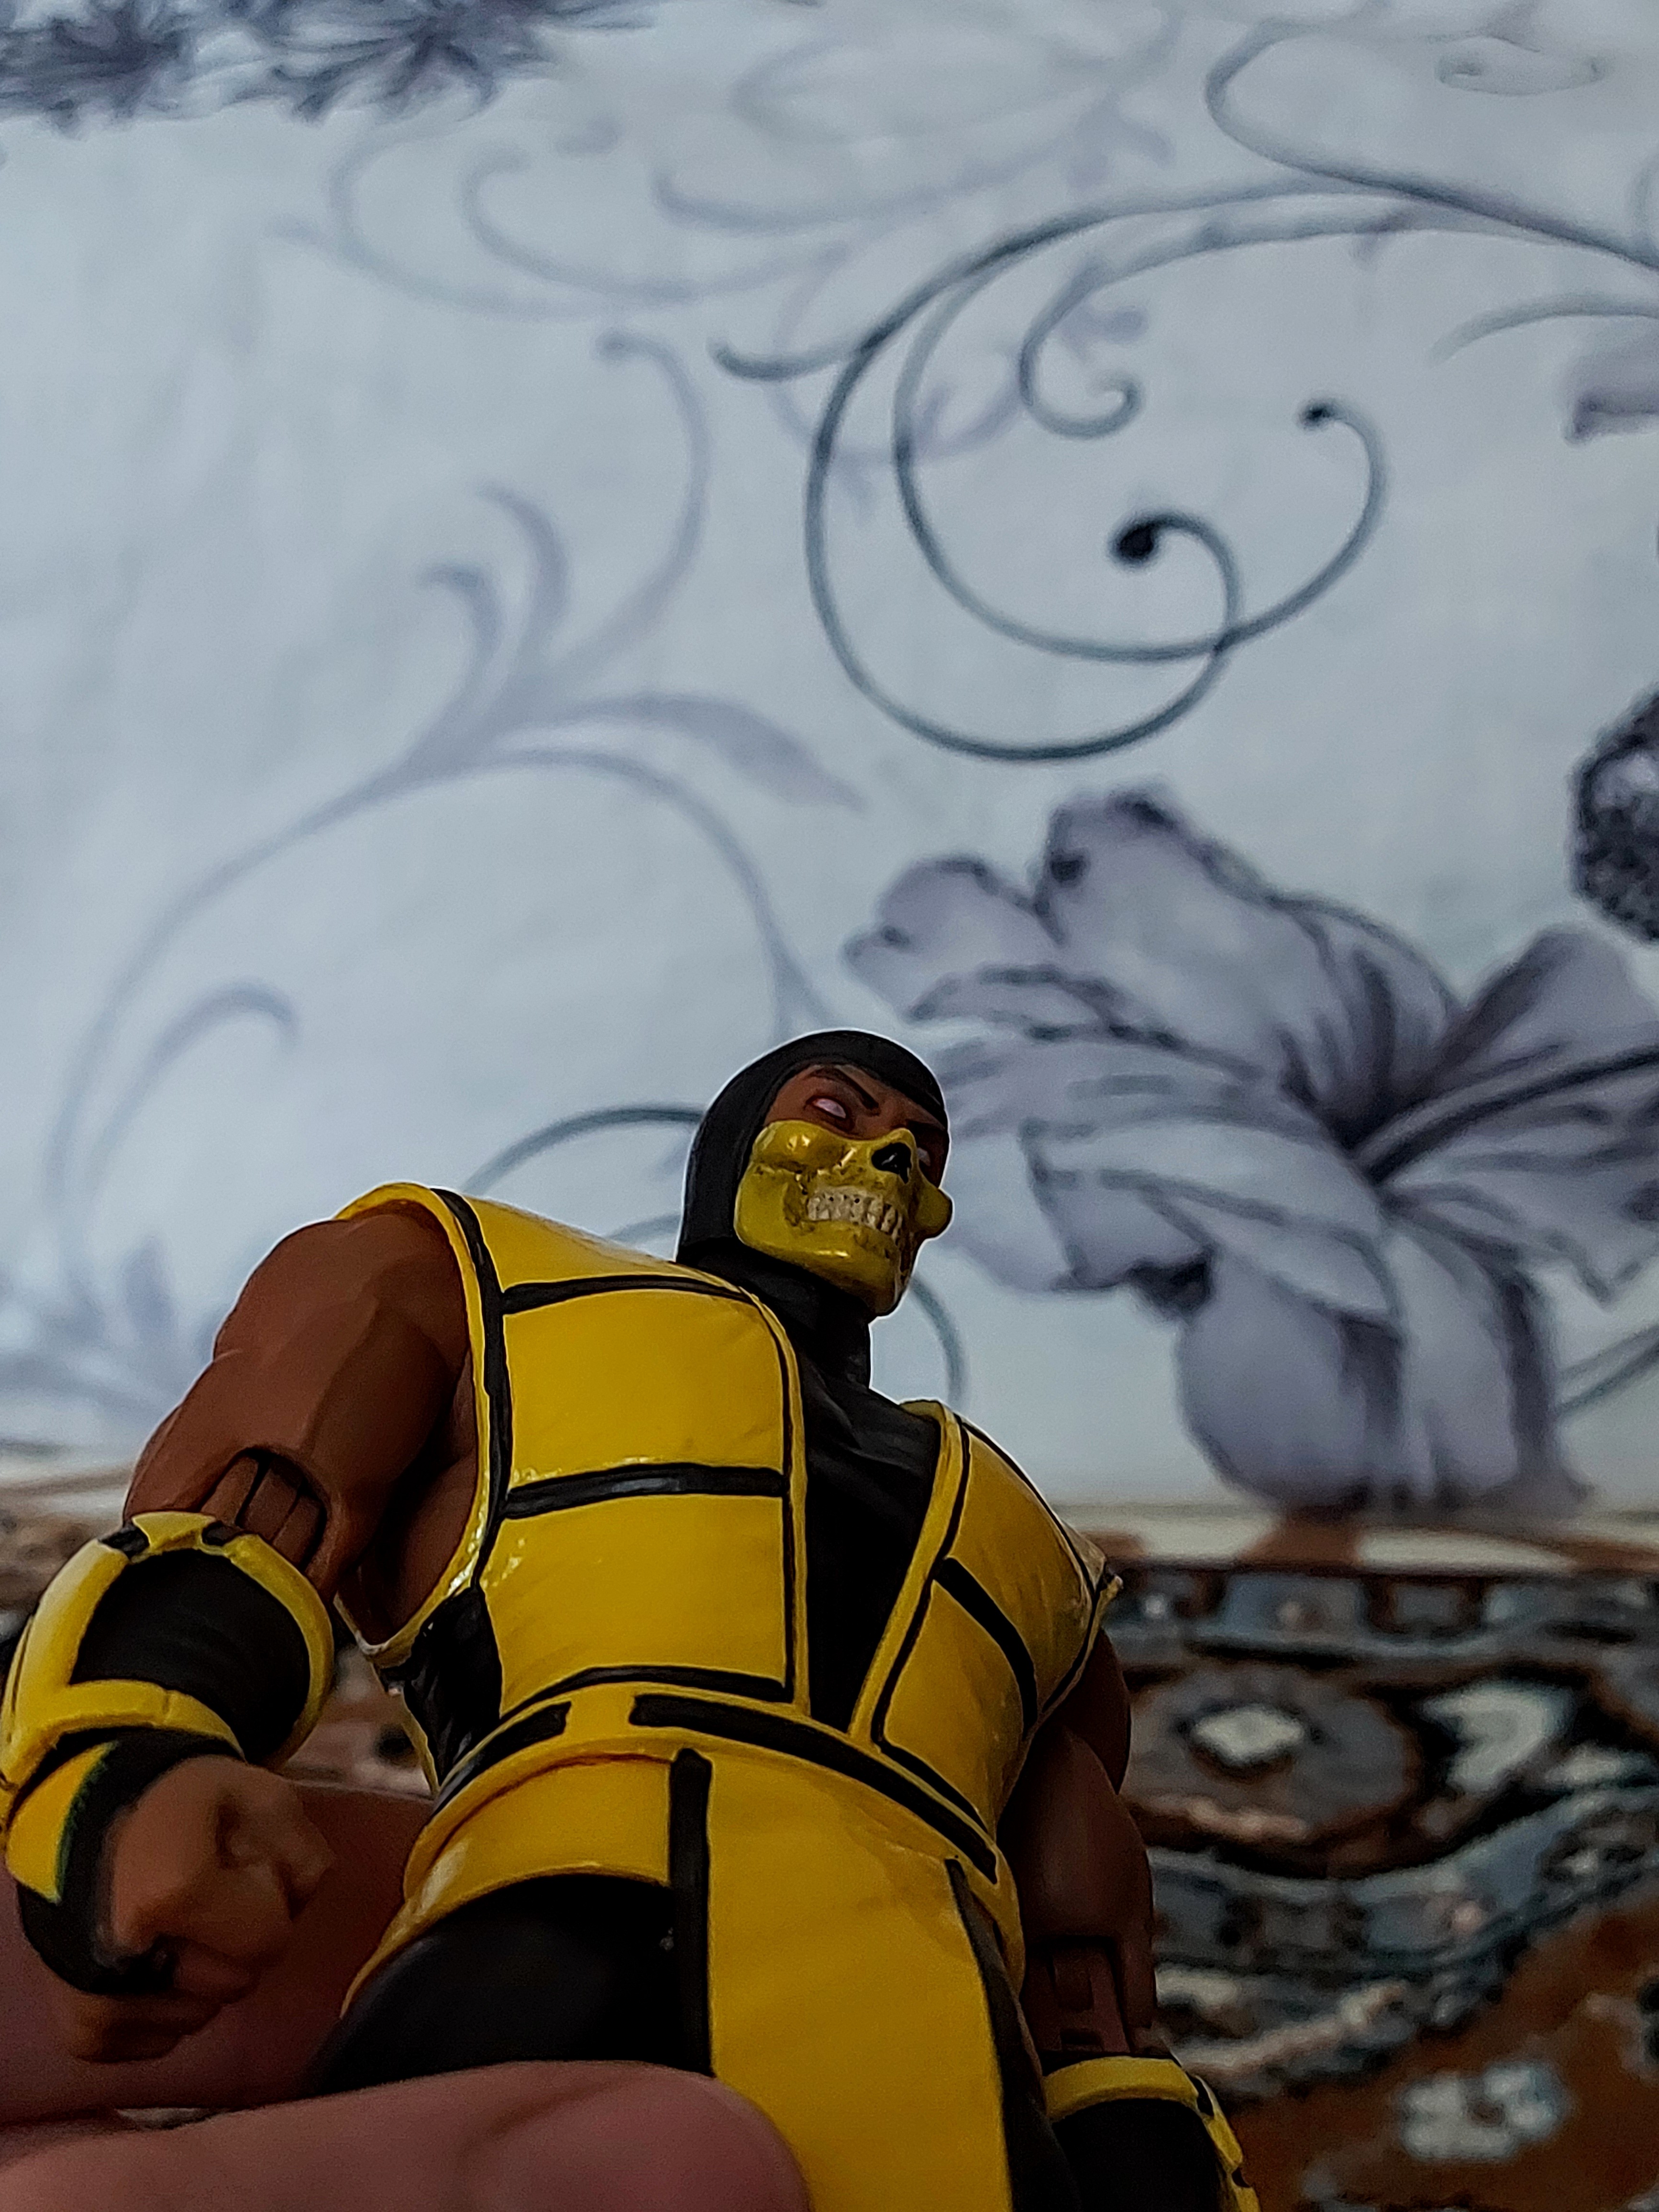
scorpion, storm, collectibles, gesture, yellow, art, cartoon, painting, fictional character, thigh, drawing, illustration, fiction, visual arts, underpants, mythology, sitting, human leg, leisure, Animated cartoon, armour, mural, knee, sketch, pattern